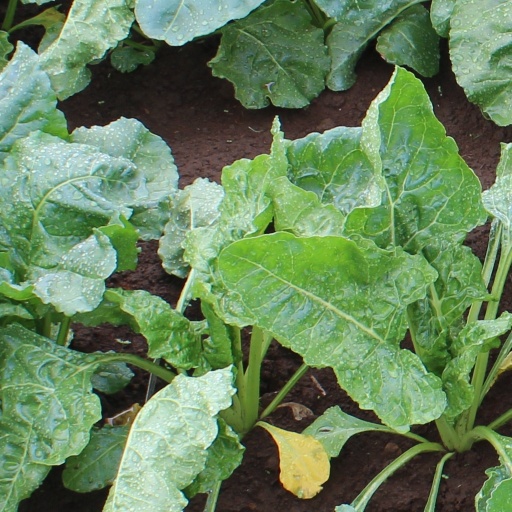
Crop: sugar beet